Eclipse cycle

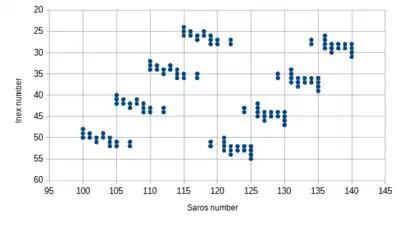
Inex and saros for tetrads between AD 1000 and 2500, showing the tetradia

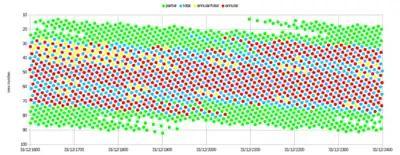
Eclipses between AD 1600 and 2400. One can fairly easily see six of the eclipse cycles mentioned in this article. During some periods there are (non-consecutive) eclipses seven lunar months apart (a change of 69 in inex index). The two eclipses are seen both near the Arctic Circle or both near the Antarctic Circle. The next such period begins in 2098.

The next nine cycles, Cartouche through Accuratissima, are all similar, being equal to 52 inex periods plus up to two triads and various numbers of saros periods. This means they all have a near-whole number of anomalistic months. They range from 1505 to 1841 years, and each series lasts for many thousands of years.